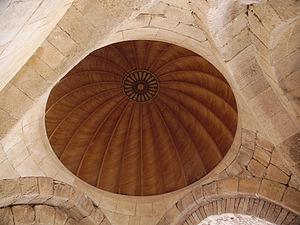
Vue de l’intérieur des thermes de Qasr al Hallabat situés à Hamman as Sarah
Le Qasr al Hallabat est un des châteaux du désert de Jordanie.